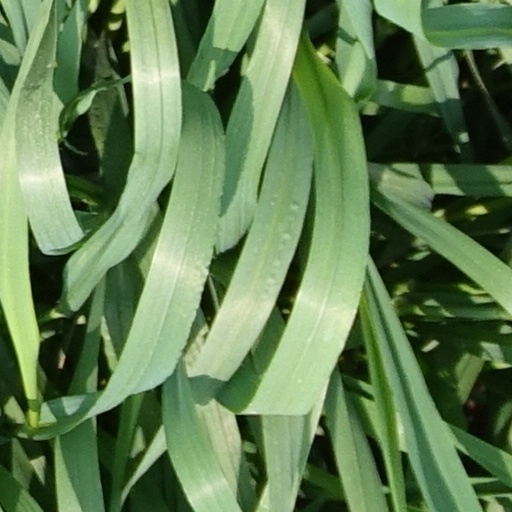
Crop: wheat